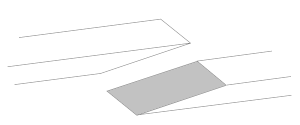
Un assemblage en sifflet ou assemblage en biseau est un assemblage réalisé par juxtaposition et collage des extrémités de deux pièces de bois taillées en biseau ou en biseau désabouté, et présentant ainsi deux surfaces planes inclinées complémentaires. C'est un type particulier d'assemblage en bout.